D. M. Thomas

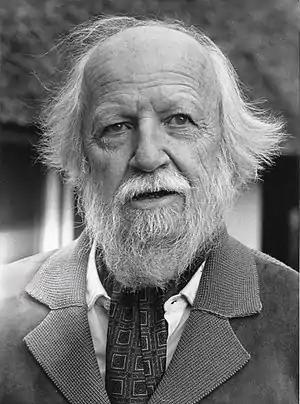
William Golding in 1983; ten years later, D.M. Thomas visited Golding's house on the night of his death.

Follow-up novel "Ararat", published in 1983, was the first of a series concerning the Soviet Union, referred to as the Russian Nights Quintet; it was inspired by Thomas's reading of Pushkin and a review of an Armenian poetry anthology which "The Times Literary Supplement" asked him to write. It was followed by "Swallow" (1984), "Sphinx" (1986) "Summit" (1987) and "Lying Together" (1990). "Summit" was inspired by a meeting between Mikhail Gorbachev and Ronald Reagan in Switzerland, while "Lying Together" predicted the dissolution of the Soviet Union and the return of Aleksandr Solzhenitsyn to Russia.